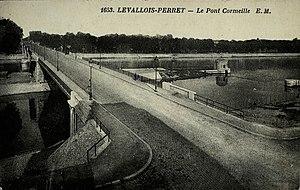
Levallois-Perret.Pont Cormeille.Pont de Levallois
Le pont de Levallois enjambe la Seine entre les deux communes de Levallois-Perret sur la rive droite et de Courbevoie sur la rive gauche, dans le département des Hauts-de-Seine et la région Île-de-France.